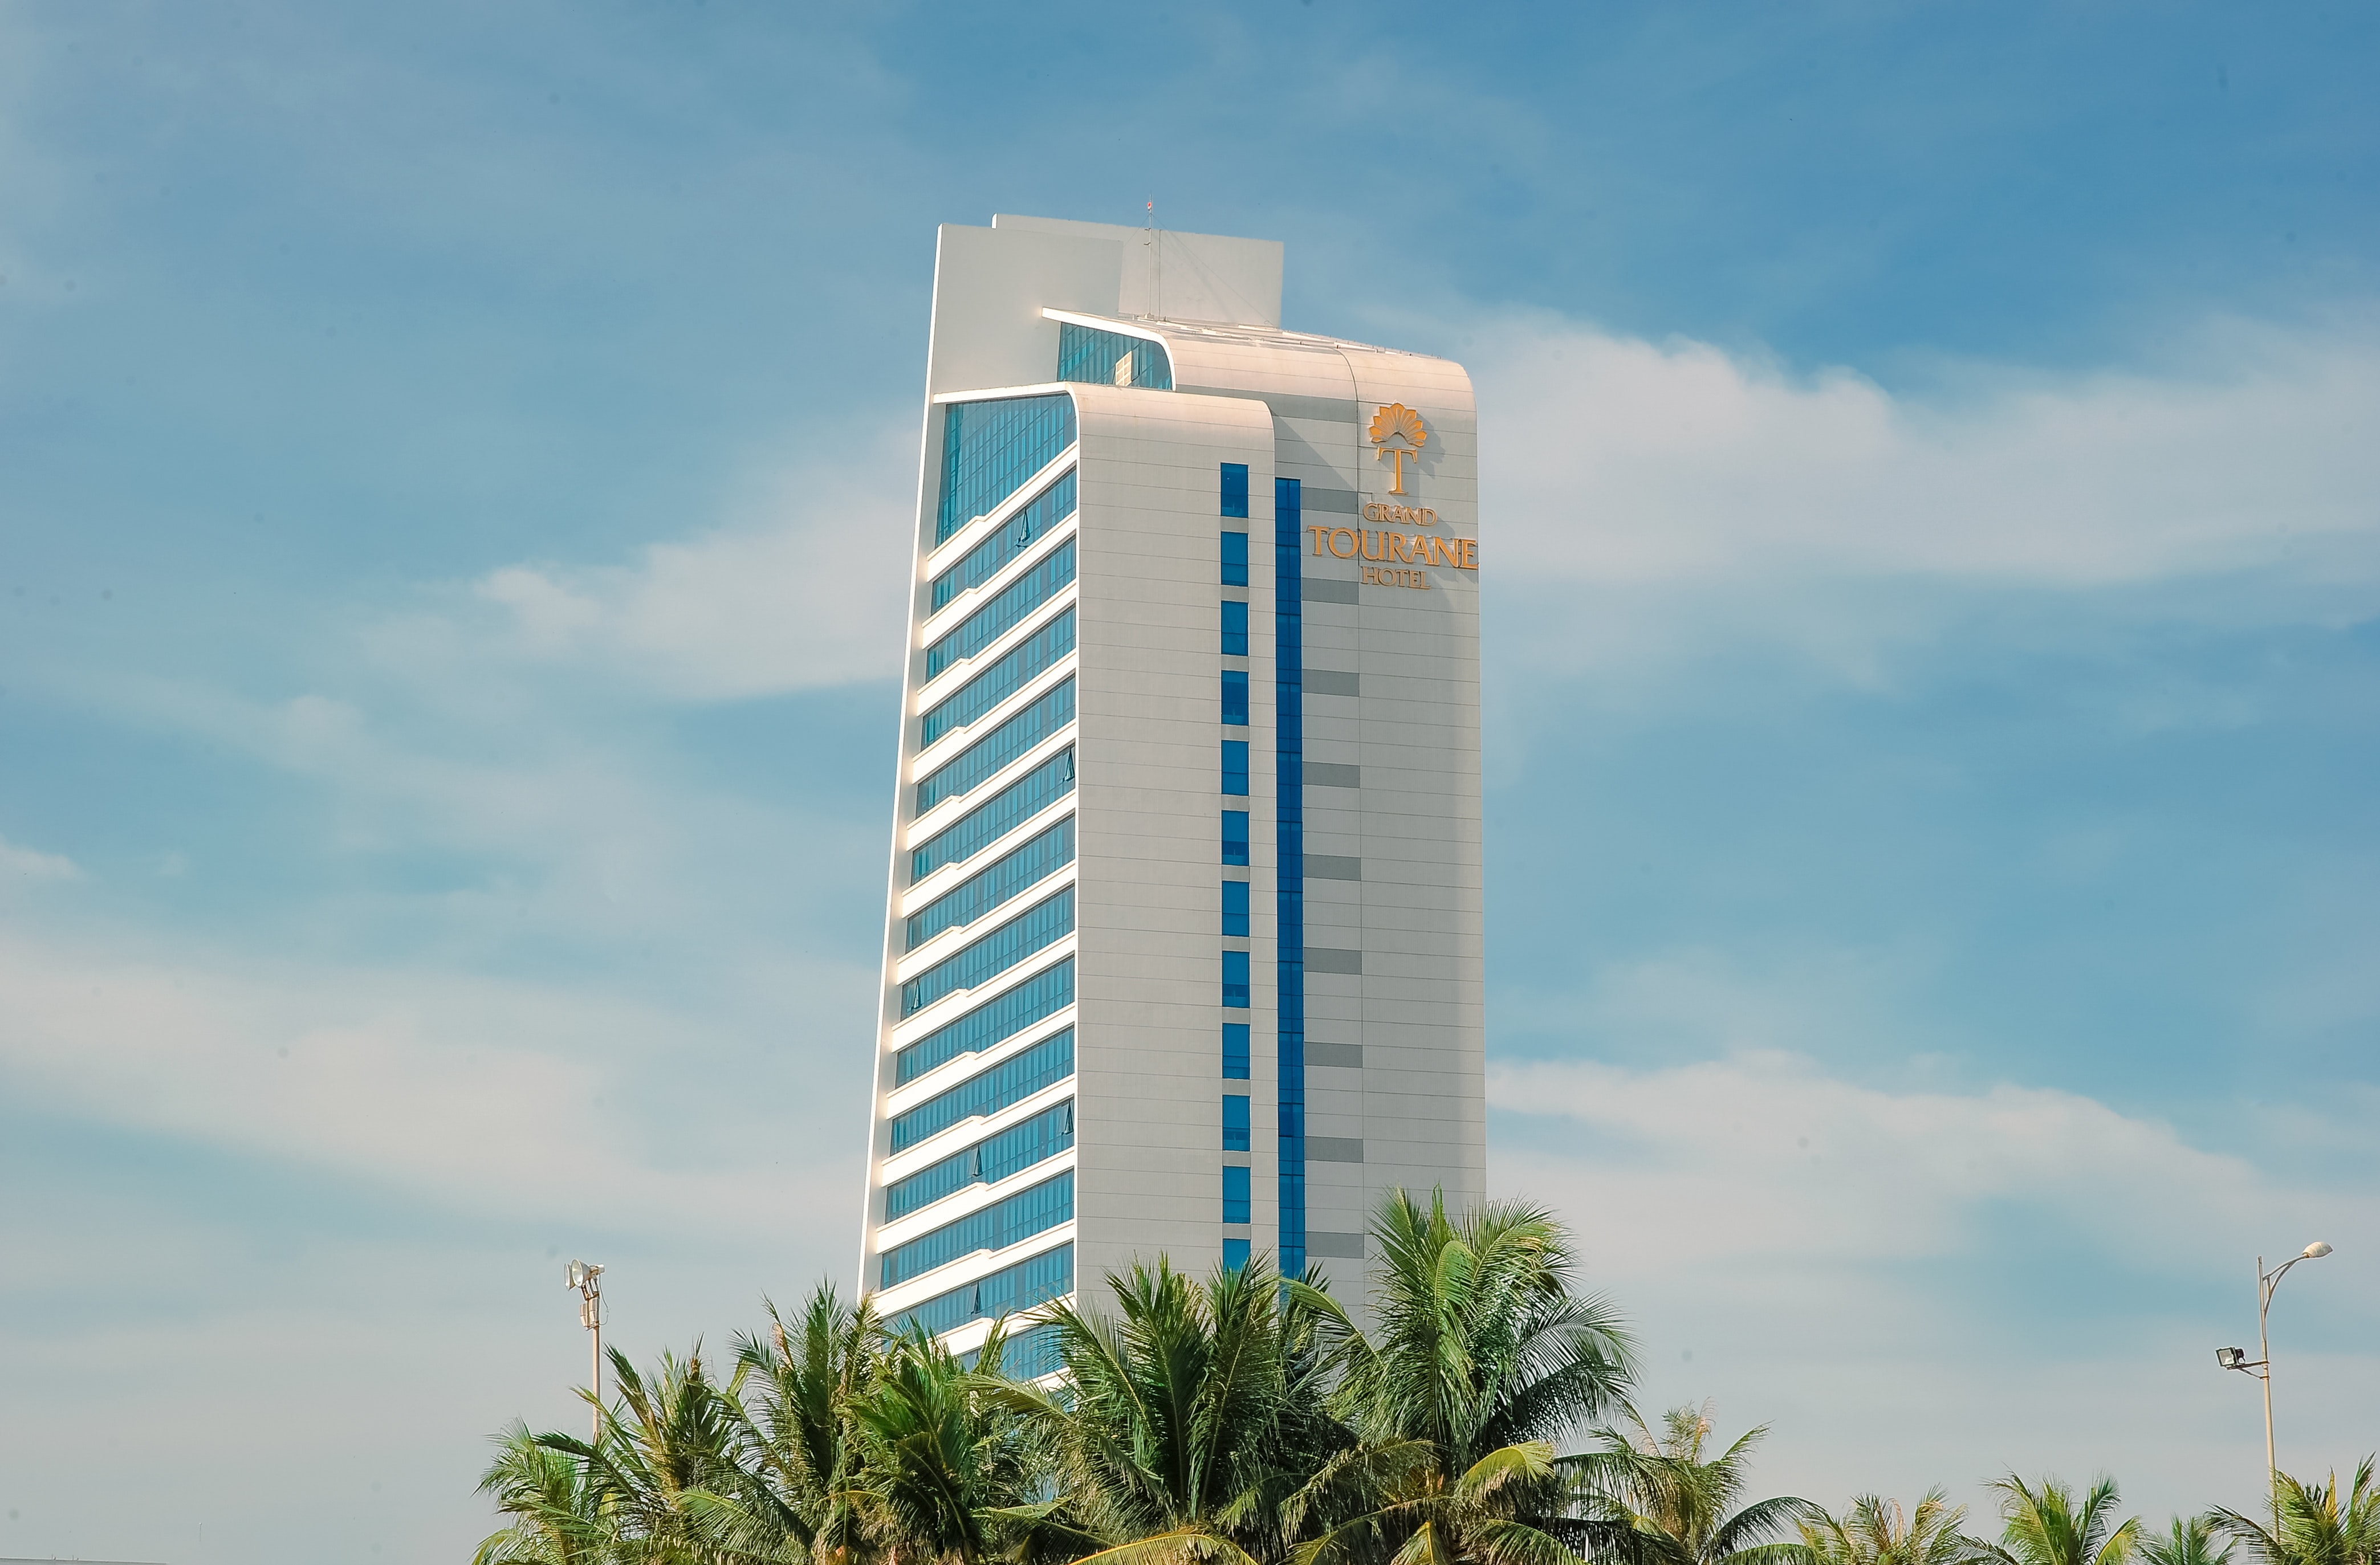
condominium, tower block, metropolitan area, sky, daytime, skyscraper, building, property, architecture, human settlement, city, commercial building, tower, real estate, mixed use, corporate headquarters, apartment, urban area, tree, hotel, metropolis, palm tree, residential area, headquarters